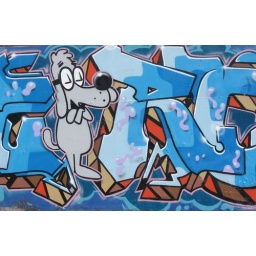
This graffiti is on a wall in the middle of scrub next to the river - colours are fantastic.